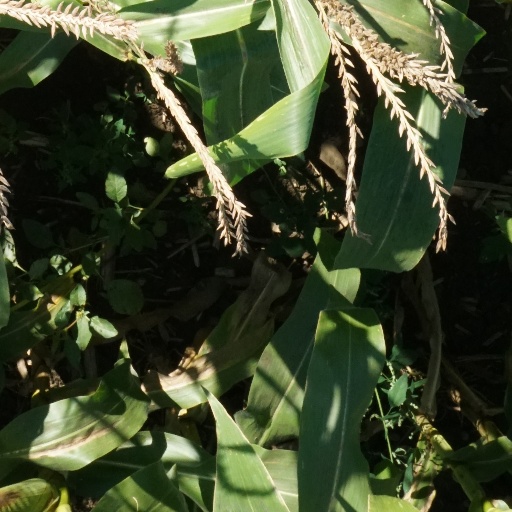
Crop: maize; corn